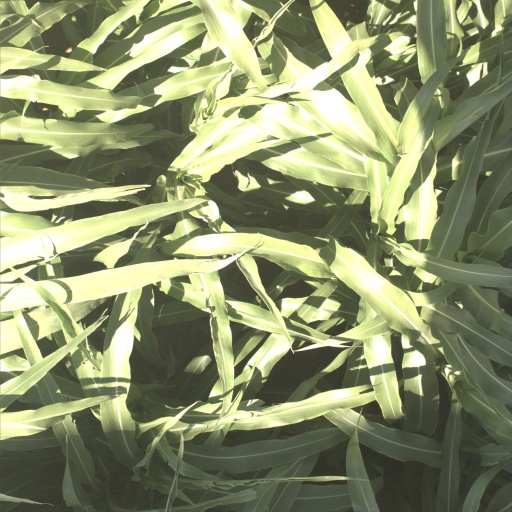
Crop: sorghum